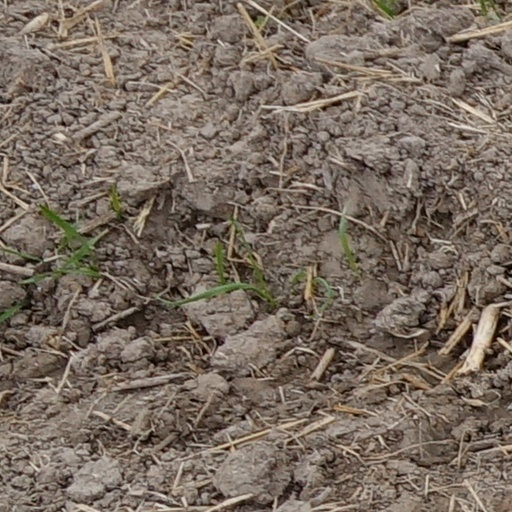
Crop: wheat